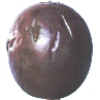
Label: Passion Fruit 1